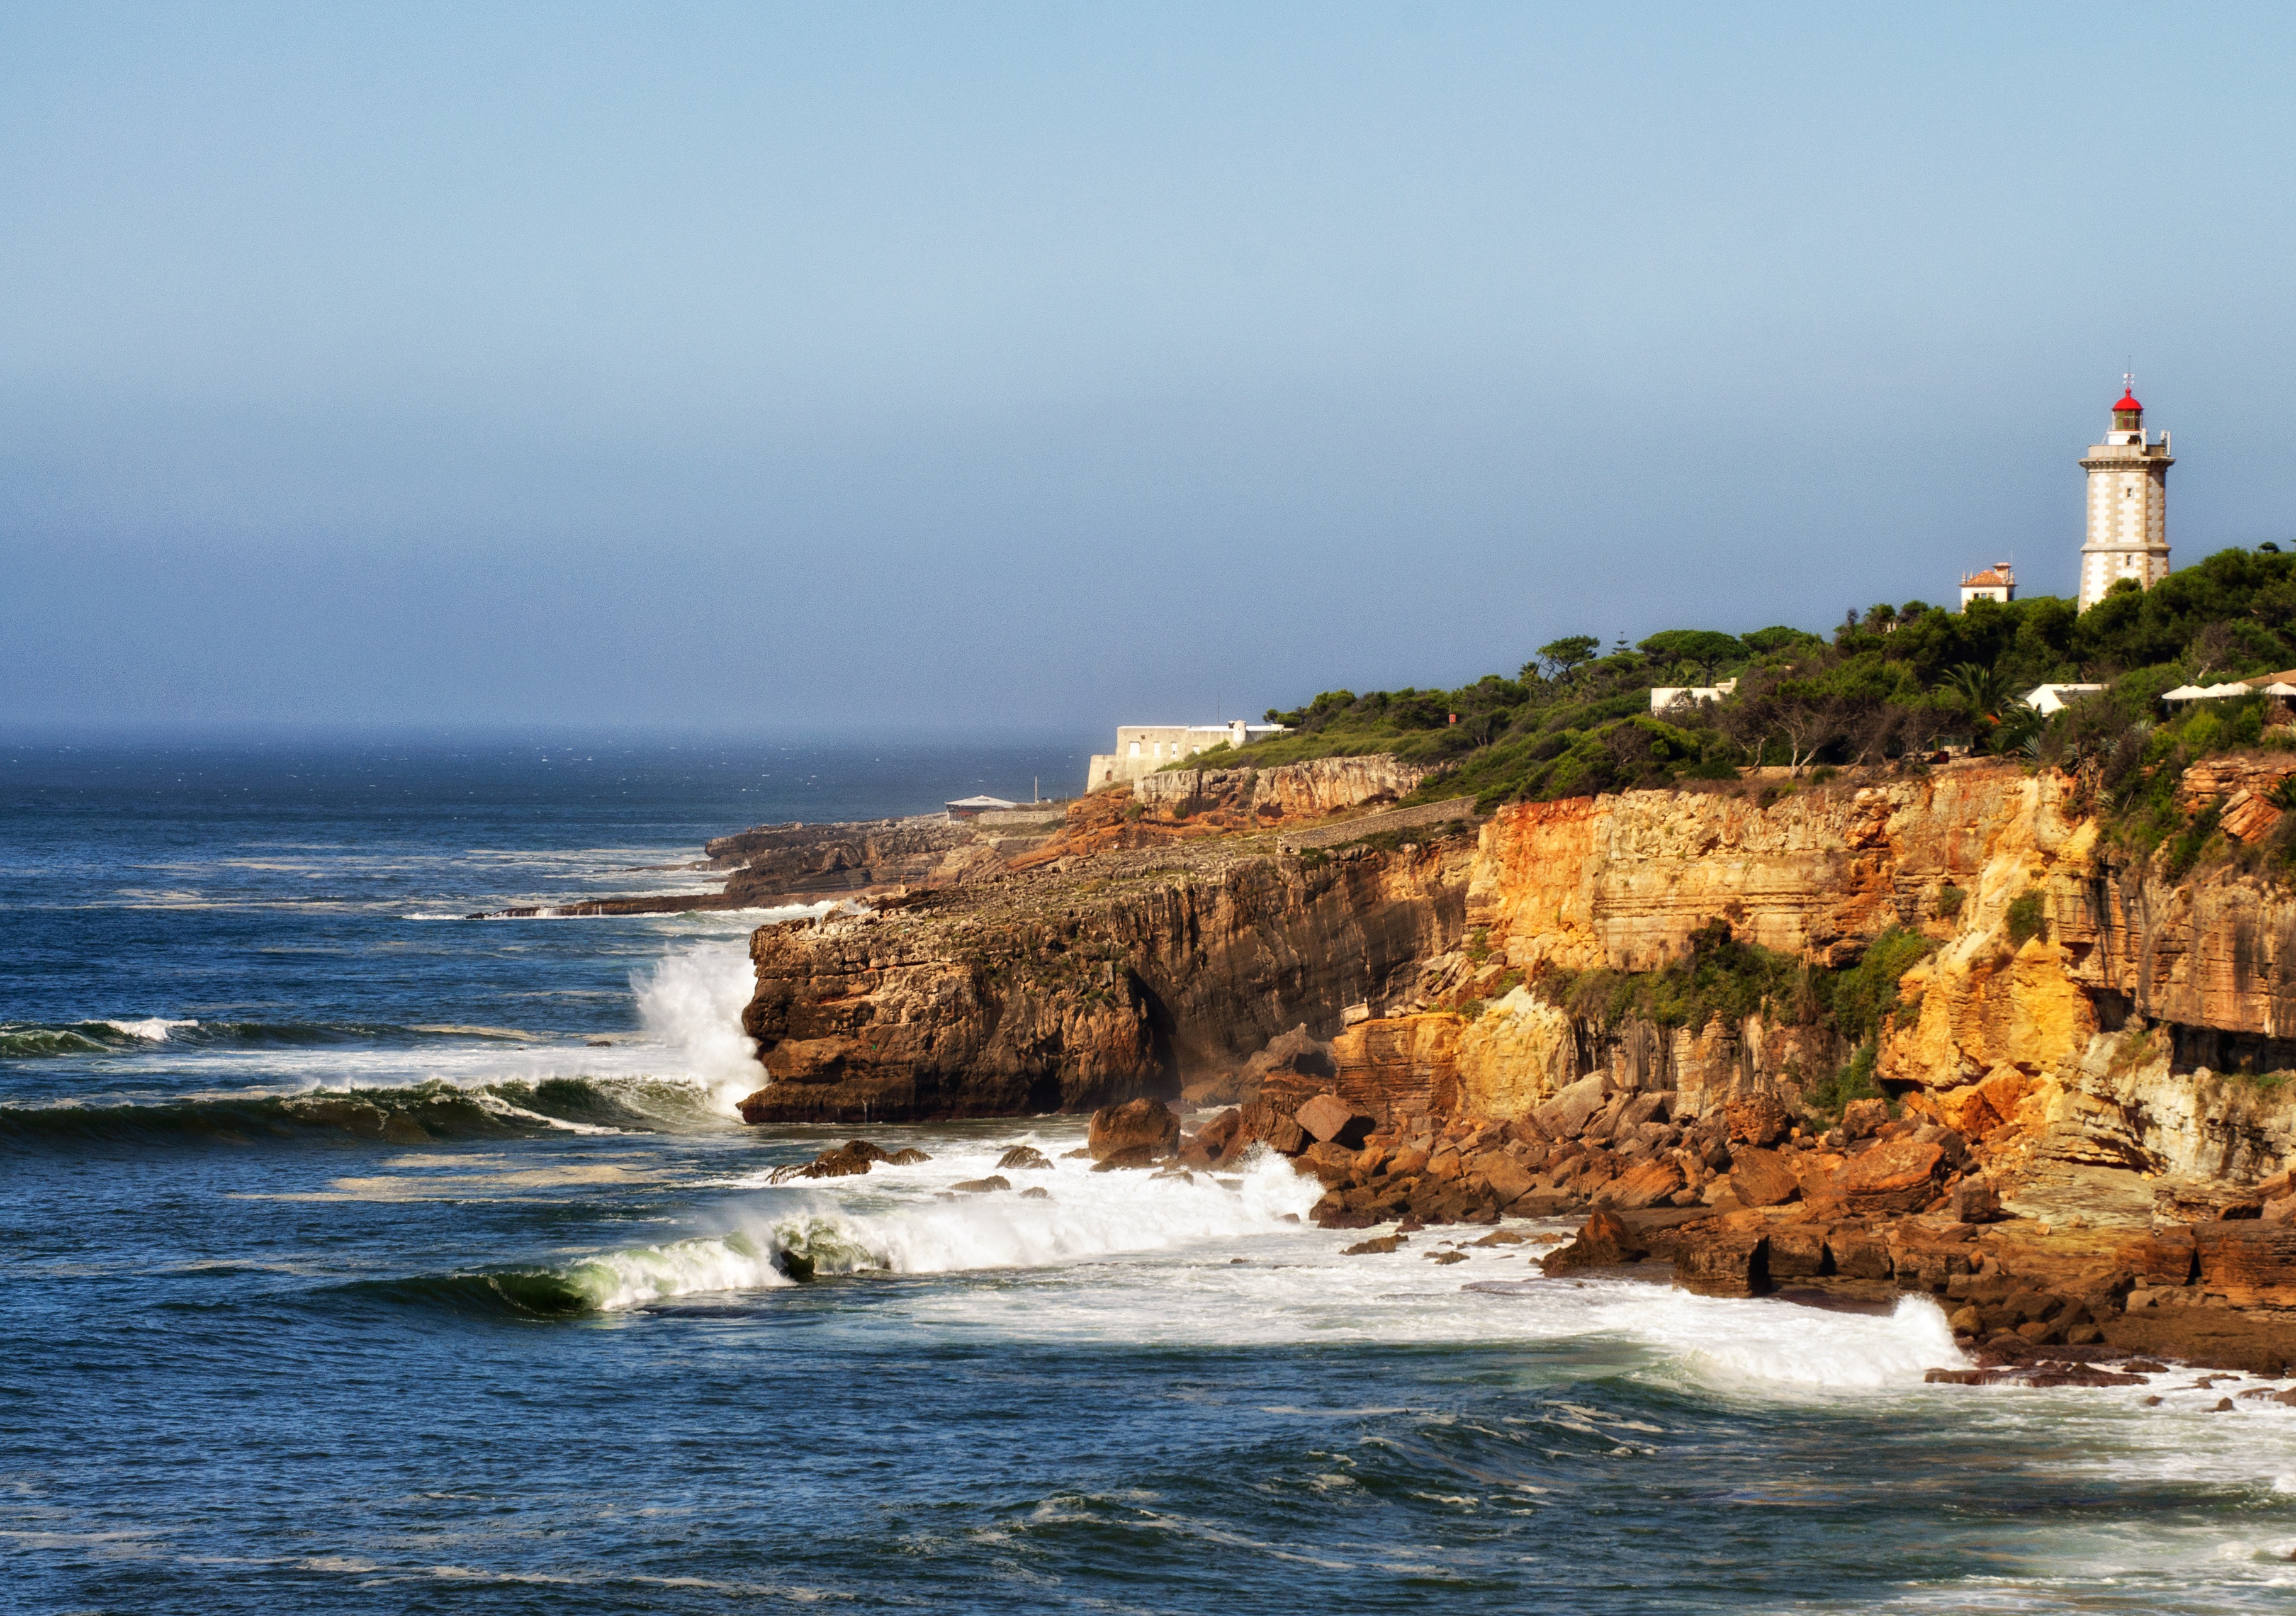
beach, sea, coast, water, rock, ocean, horizon, lighthouse, white, shore, wave, vacation, coastline, cliff, cove, tower, bay, blue, terrain, body of water, headland, waves, atlantic, cape, islet, landform, wind wave